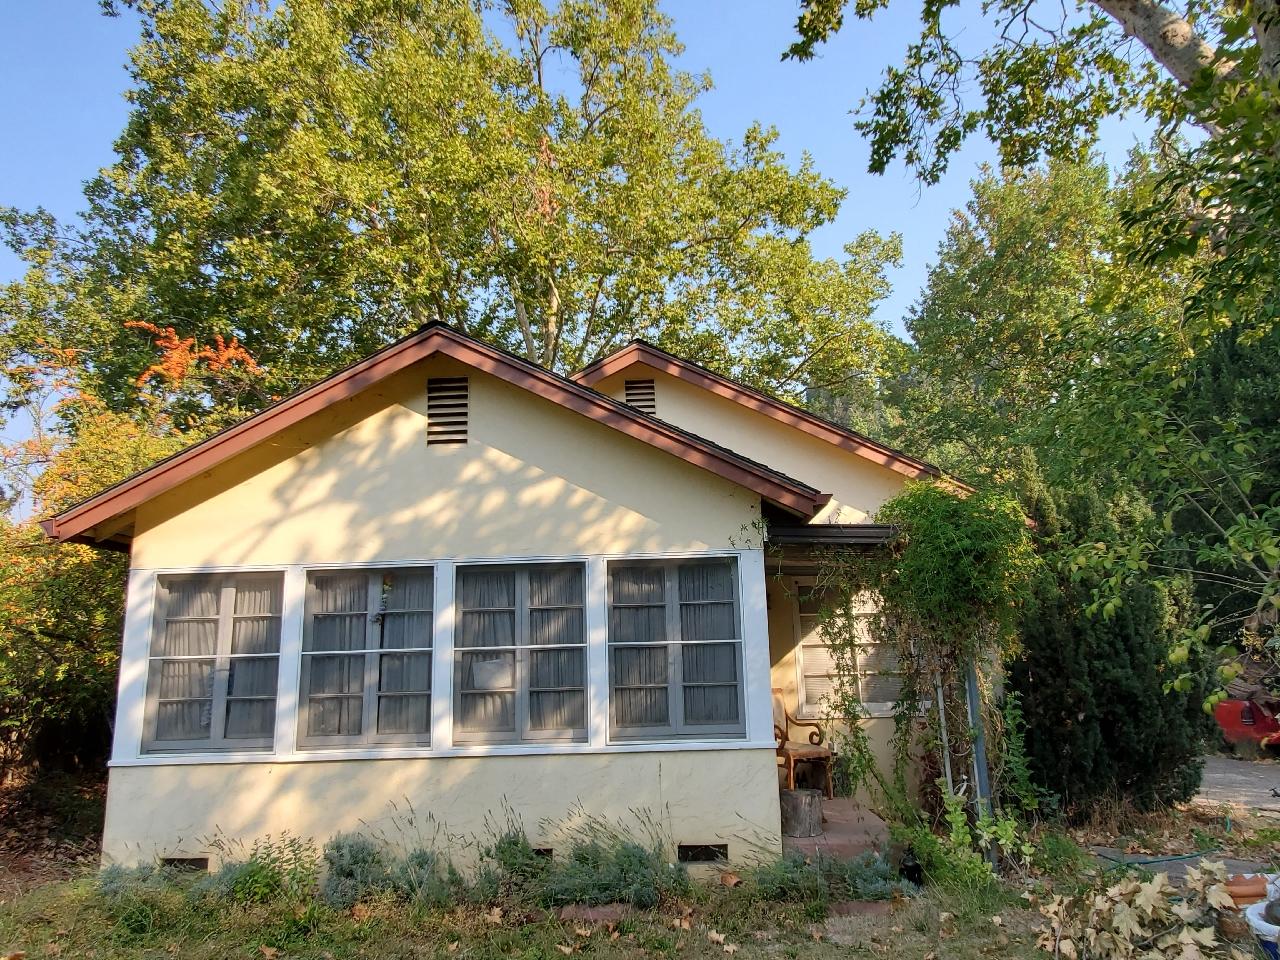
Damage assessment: no_damage